List of gear nomenclature

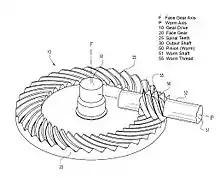
Face worm gear

A face gear set typically consists of a disk-shaped gear, grooved on at least one face, in combination with a spur, helical, or conical pinion. A face gear has a planar pitch surface and a planar root surface, both of which are perpendicular to the axis of rotation. It can also be referred to as a face wheel, crown gear, crown wheel, contrate gear or contrate wheel.